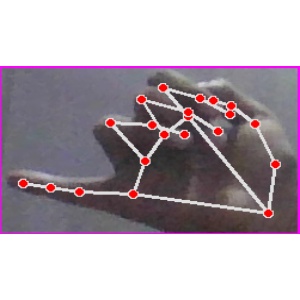
अक्षर: च